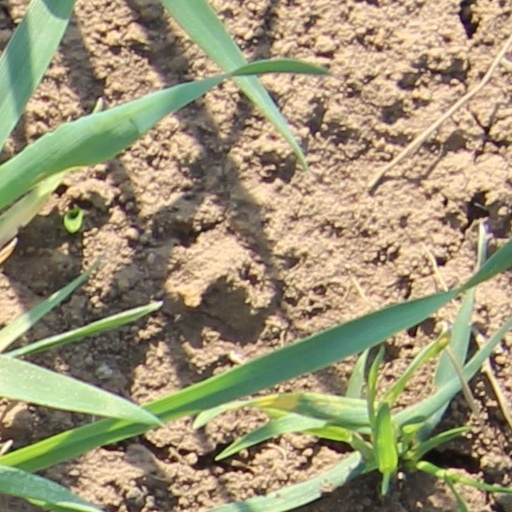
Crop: wheat